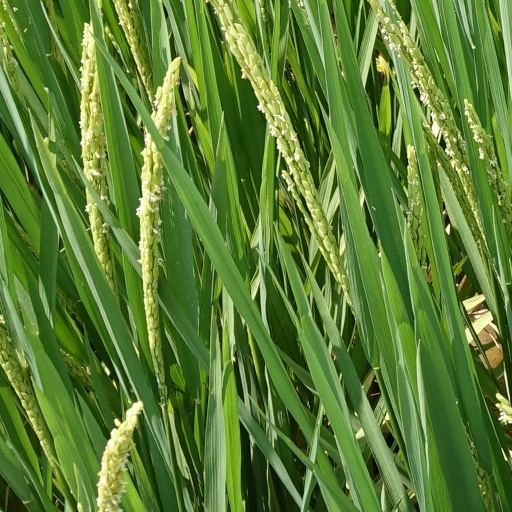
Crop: rice